Mapusaurus

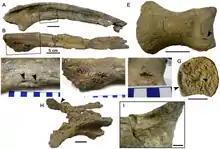
"Mapusaurus" bones with pathologies

Paleontologist Rodolfo Coria, of the Museo Carmen Funes, contrary to his published article, repeated in a press-conference earlier suggestions that this congregation of fossil bones may indicate that "Mapusaurus" like "Giganotosaurus" also hunted in groups and worked together to take down large prey, such as the immense sauropod "Argentinosaurus". If so, this would be the first substantive evidence of gregarious behavior by large theropods other than "Tyrannosaurus rex", although whether they might have hunted in organized packs (as wolves and lions do) or simply attacked in a mob, is unknown. The authors interpreted the depositional environment of the Huincul Formation at the Cañadón del Gato locality as a freshwater paleochannel deposit, "laid down by an ephemeral or seasonal stream in a region with arid or semi-arid climate". This bone bed is especially interesting, in light of the overall scarcity of fossilized bone within the Huincul Formation. An ontogenetic study by Canale et al. (2014) found that "Mapusaurus" displayed heterochrony, an evolutionary condition in which the animals may retain an ancestral characteristic during one stage of their life, but lose it as they develop. In "Mapusaurus", the maxillary fenestrae are present in younger individuals, but gradually disappear as they mature.